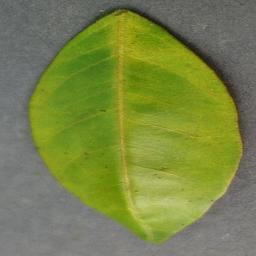
Label: Orange___Haunglongbing_(Citrus_greening)